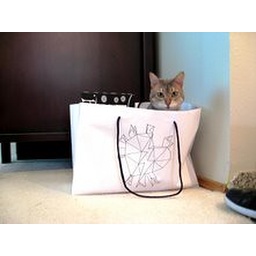
cat in bag